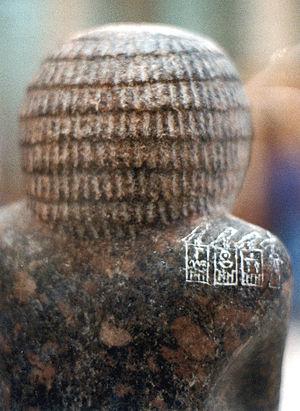
Nebrê est le deuxième roi de la IIᵉ dynastie pendant la période thinite. Il succéda à Hotepsekhemoui et précéda Ninetjer. Manéthon l'appelle Kajechos et lui compte trente-neuf ans de règne mais les égyptologues actuelles lui attribuent un règne d'une dizaine ou d'une quinzaine d'années. Selon différents auteurs, Nebra régna sur l'Égypte vers -2850, de -2820 à -2790, de -2800 à -2785 ou de -2765 à -2750. Il est le premier roi à se rattacher au dieu Rê dans son nom.